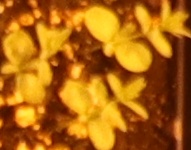
Label: Flax